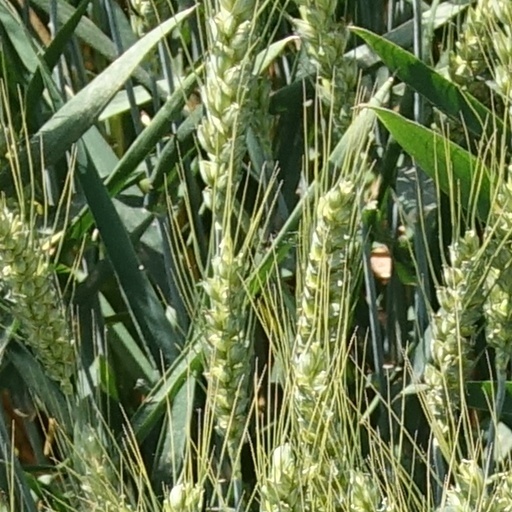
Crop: wheat